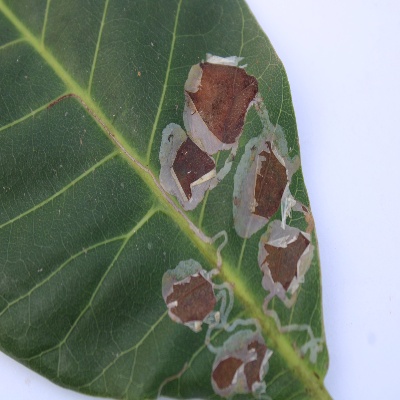
Crop: Cashew
Condition: leaf miner